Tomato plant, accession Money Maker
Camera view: vertical (180 deg); turntable rotation: 150 degrees
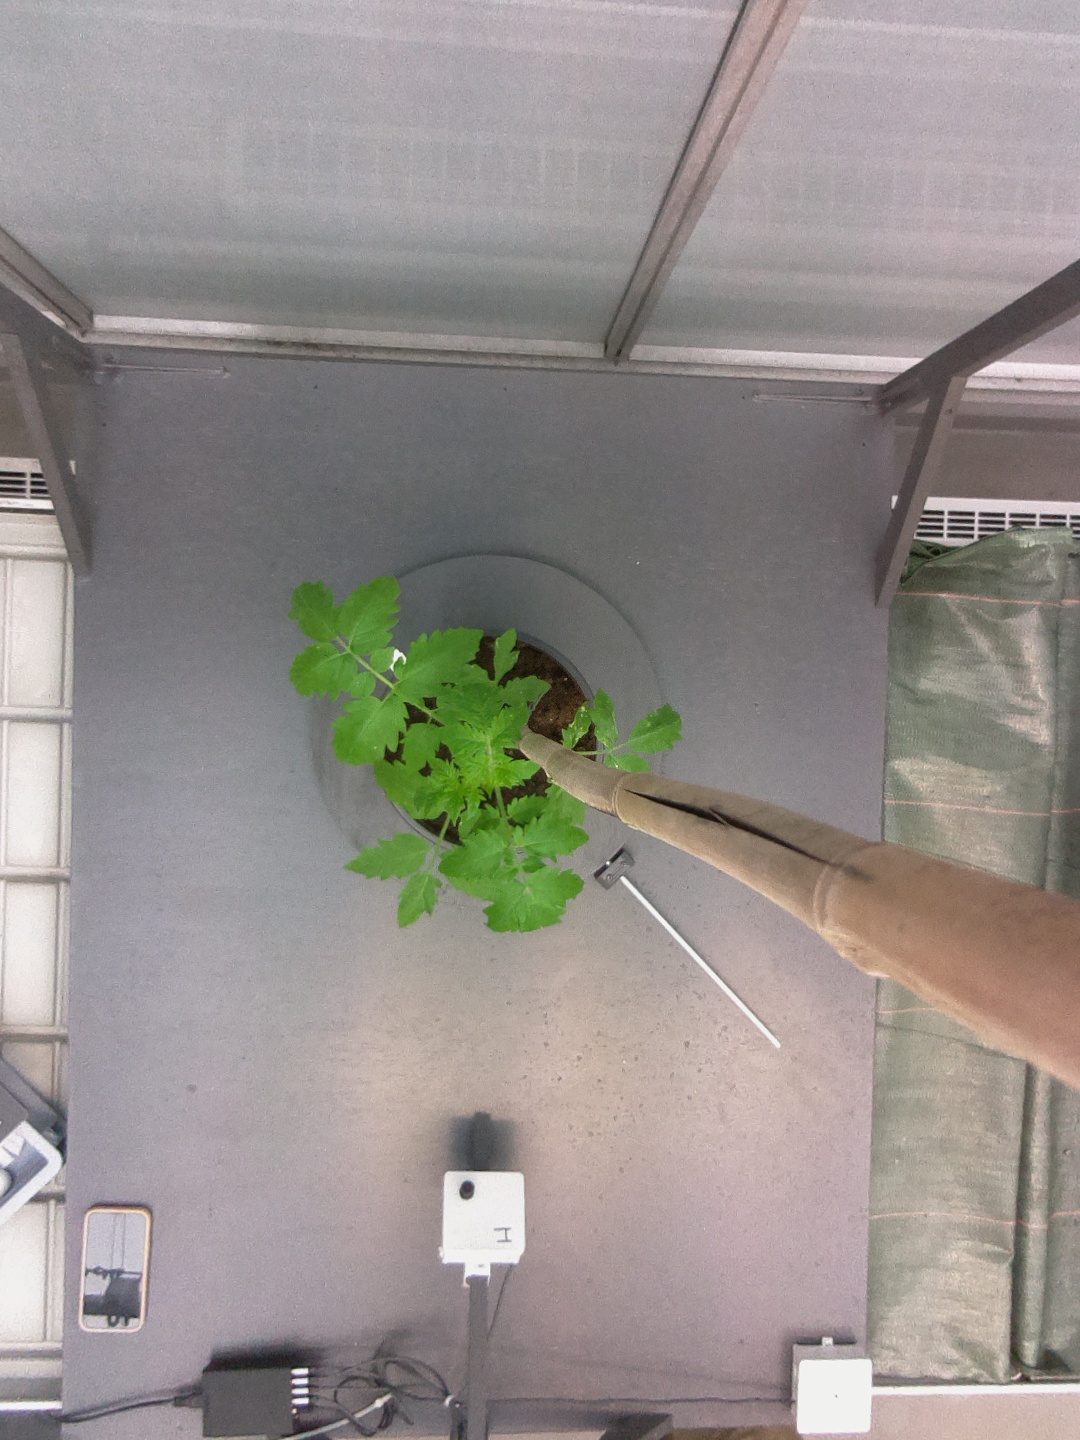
BBCH growth stage 13: 6 of true leaves visible